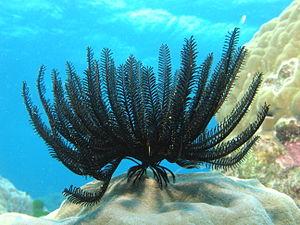
Les comatules sont un ordre de crinoïdes qui contient toutes les espèces mobiles de faible profondeur, ainsi que quelques taxons abyssaux. Ils constituent la majorité des crinoïdes actuels, bien que des crinoïdes fixés existent encore dans les autres ordres, et que certaines espèces abyssales de ce groupe aient restauré l'usage d'une tige.
Articulata est une sous-classe de crinoïdes, qui contient selon certaines classifications jusqu'à 50 familles.
Les Crinoïdes forment une classe d'animaux marins appartenant à l'embranchement des échinodermes.